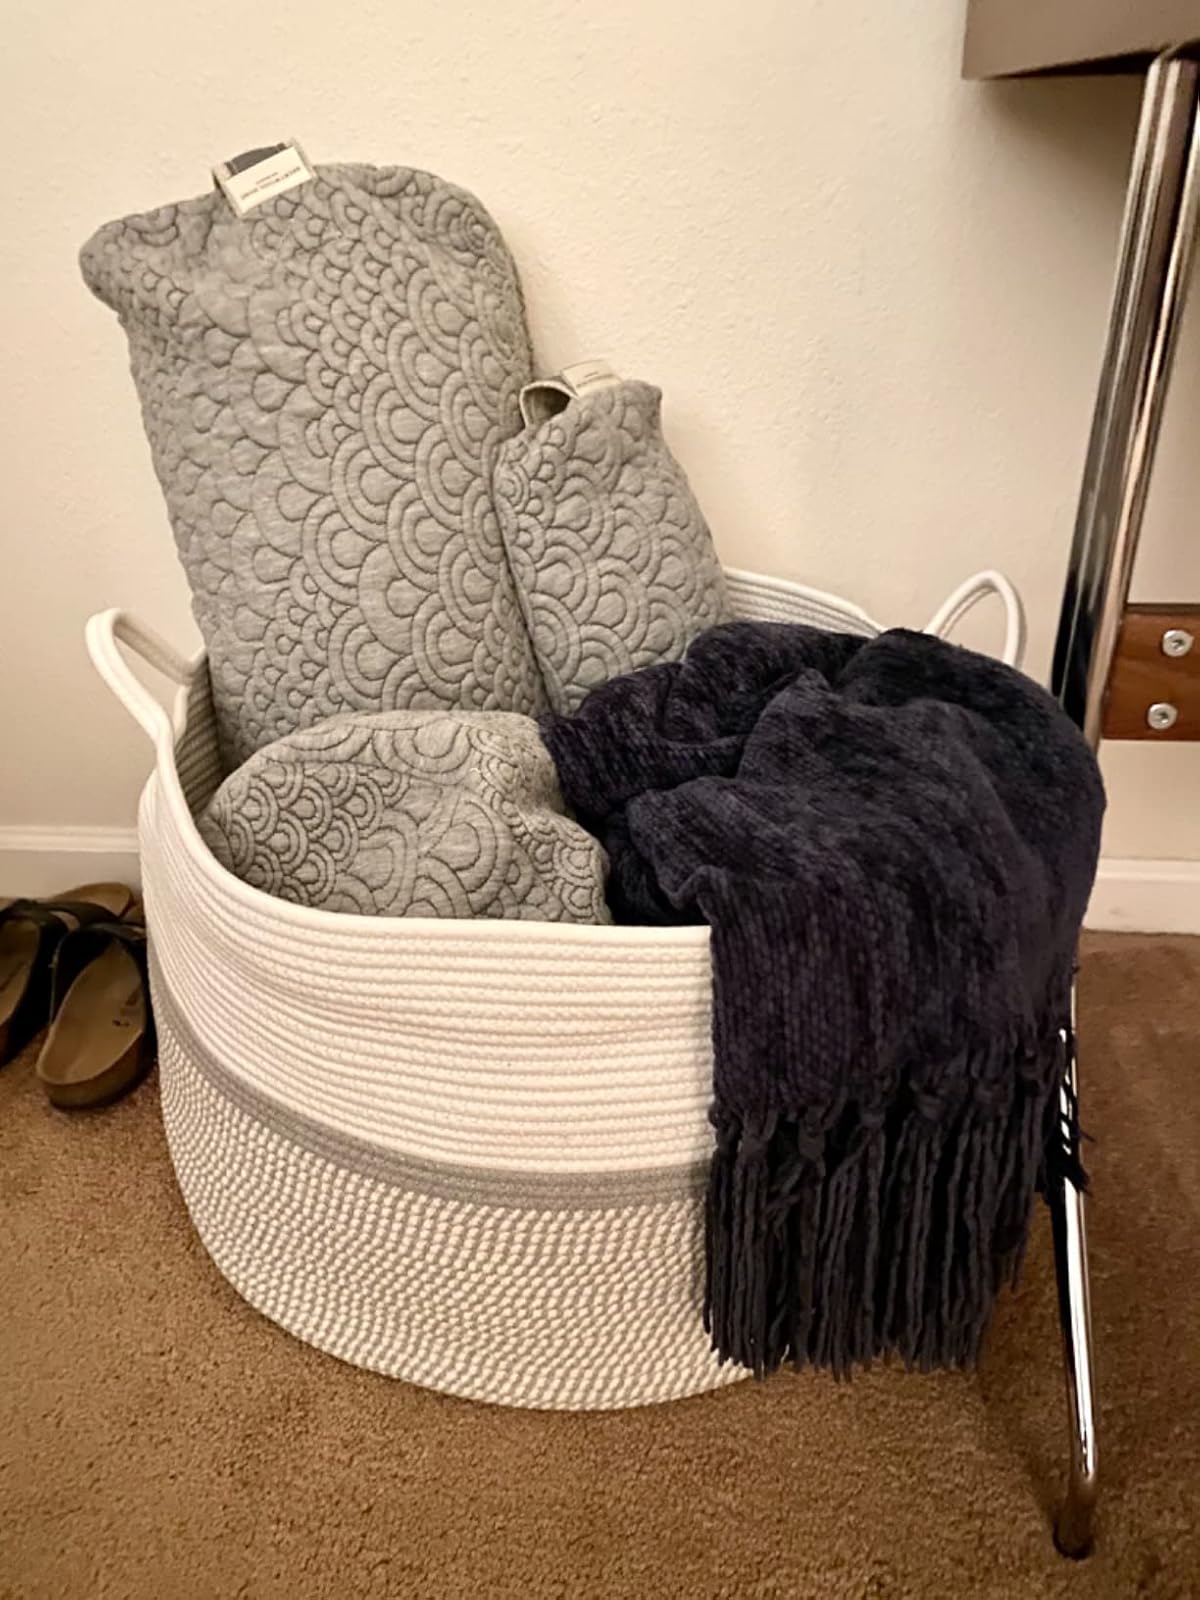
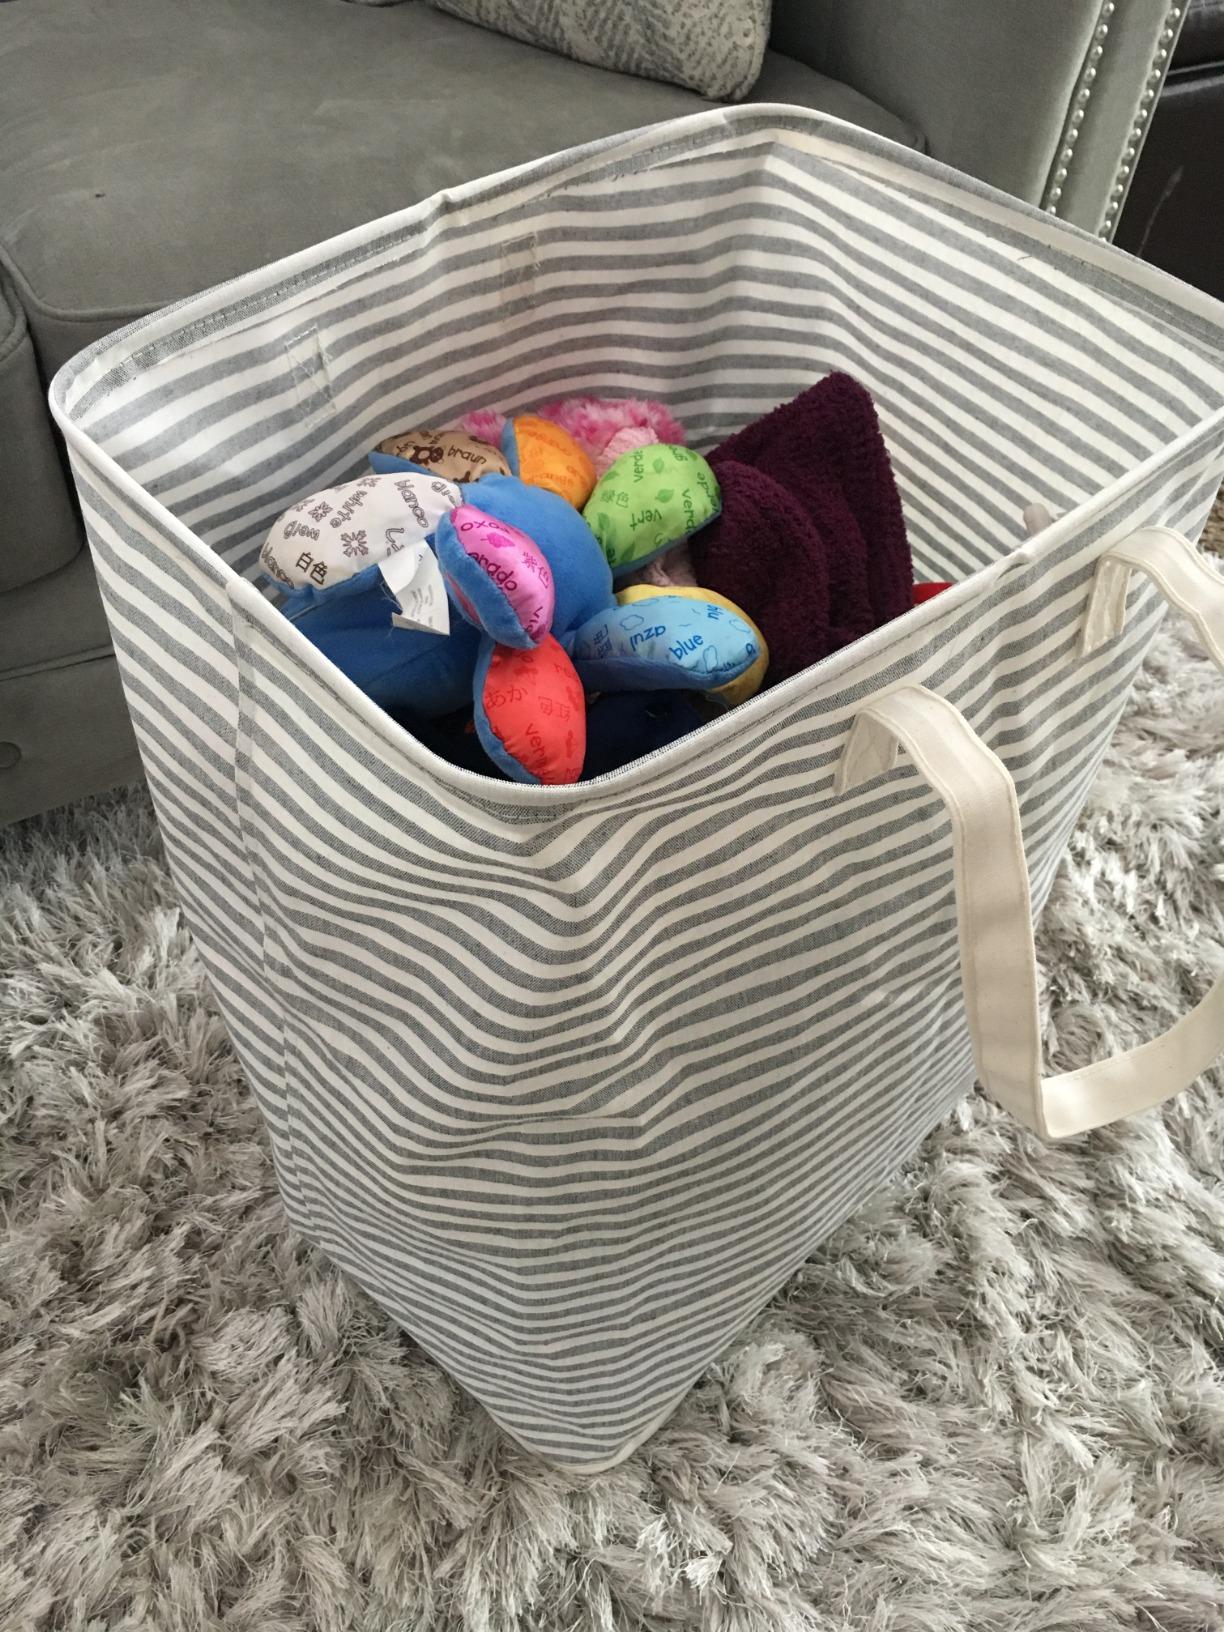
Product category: items_hamper
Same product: no